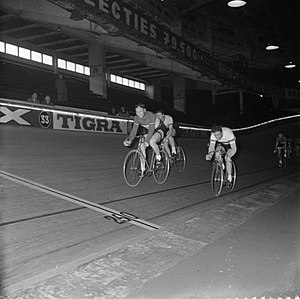
Lucien Gillen
Gillen (1958)
Lucien Gillen var en cykelrytter fra Luxembourg. Han kørte både landevejs- og banecykling.